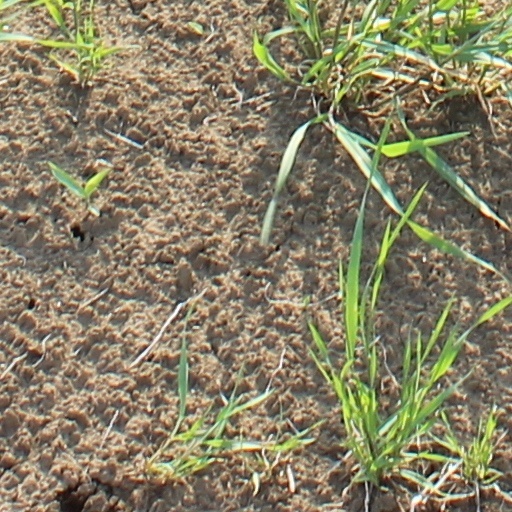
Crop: wheat